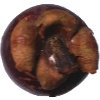
Label: Mangostan 1